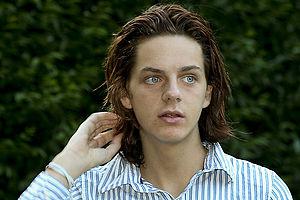
Yannick van de Velde, né le 15 août 1989 à Utrecht, est un acteur et doubleur néerlandais.